Tilted plane focus

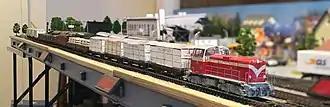
Tilt-lens photo of a model train, shot with a DSLR camera with a 1.6x crop factor. The lens was swung towards right, in order to keep the plane of focus along the train. The sensor plane, the lens plane and the plane along the train all intersect to the right of the camera.

Varying the distance between the lens and sensor or film plane across the field of view permits focussing on objects at varying distances from the camera. One means of achieving this is to tilt the lens and/or the sensor or film plane in relation to each other. This will mean that individual points in the picture plane will focus on different points of depth, with the effect that the plane of sharp focus will tilt.